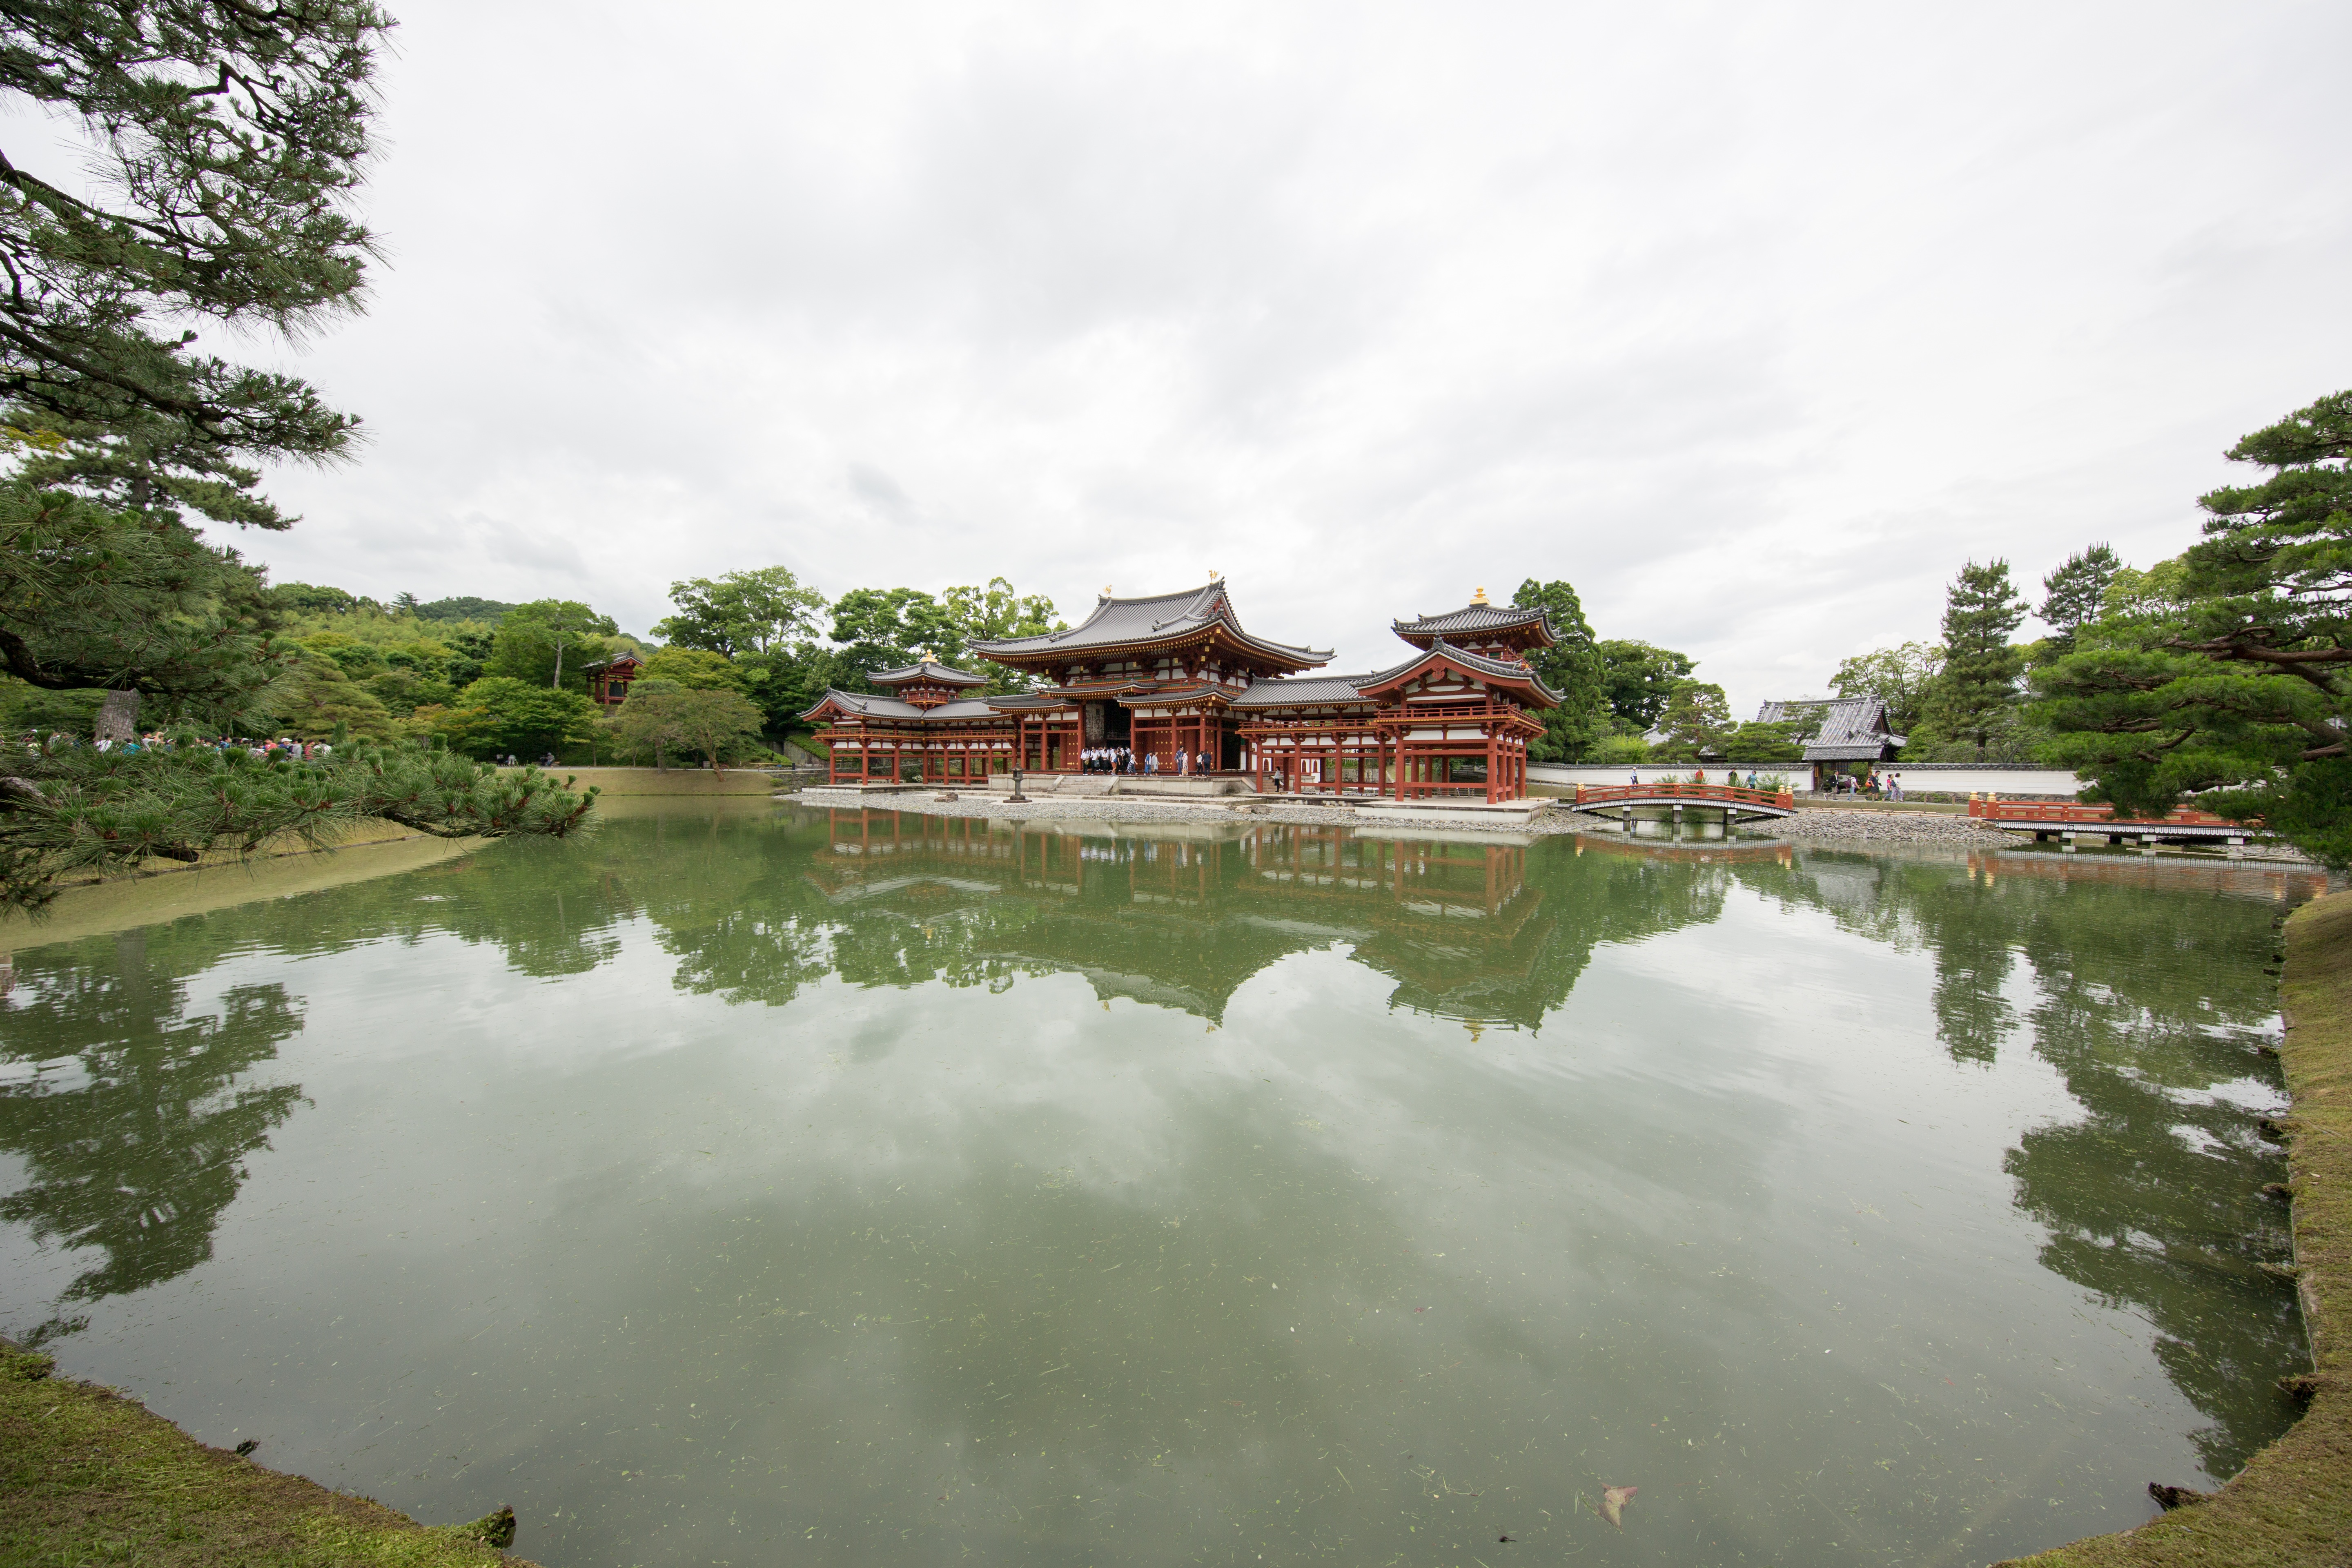
water, lake, river, pond, reflection, reservoir, waterway, body of water